Western Chalukya literature in Kannada

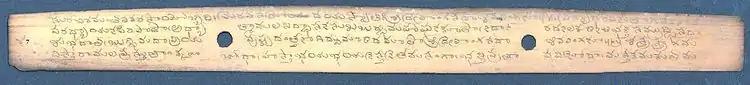
Palm leaf with 11th–12th century "Vachana" poems in old Kannada

The meteoric rise of Veerashaivism (a religious sect which preaches devotion to the god Shiva, also called "Lingayatism") in caste-ridden 12th-century Karnataka has historic significance because it embraced commoners from the lower strata of society, people who had hitherto been denied access to even basic education. The essence of the movement, also seen in the resulting "Vachana" poems, was the rejection of temple-based ritual worship and the hegemony of mainstream Sanskritic texts and scriptures. The movement encouraged a monotheistic belief in the Hindu deity Shiva which, according to Kannada scholar H.S. Shiva Prakash, is a possible influence of the 63 Nayanmars (poets devoted to the god Shiva, 5th–10th century) of the Tamil-speaking region. The followers of the faith prayed not to a conventional image of a God but rather wore a "linga" (symbol of the god Shiva) on their body. The beginnings of the "Vachana" poetry (called "Vachana Sahitya" – "Vachana literature", or "Anubhava Sahitya" – "mystic literature" and sometimes "Sharana Sahitya" – "literature of the devotees"), a unique form of expression in the Kannada language, can however be traced back to the 11th century.